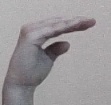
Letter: jeem